High-A

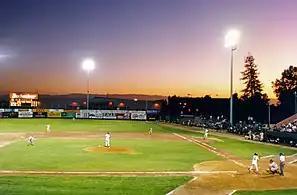
A High-A game featuring the San Jose Giants, the High-A affiliate of the San Francisco Giants, in 1994

High-A, officially Class High-A, formerly known as Class A-Advanced, and sometimes abbreviated "A+" in writing, is the third-highest level of play in Minor League Baseball in the United States and Canada, below Triple-A and Double-A, and above Single-A. There are 30 teams classified at the High-A level, one for each team in Major League Baseball (MLB), organized into three leagues: the Midwest League, Northwest League, and South Atlantic League.